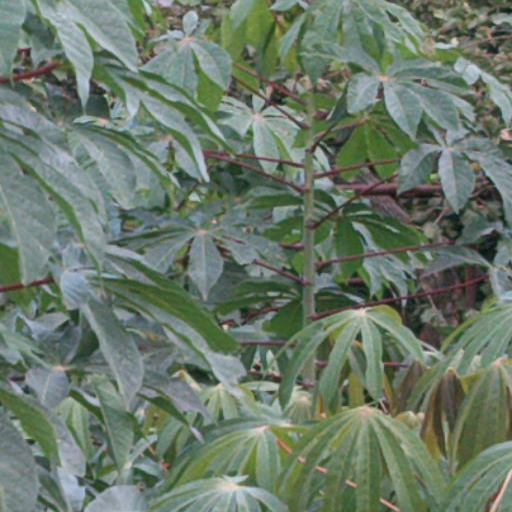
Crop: cassava